Jibou

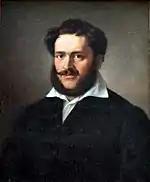
The evolution of Jibou was closely linked to the name of Hungarian statesman Miklós Wesselényi.

In 1781, his father, Miklós Wesselényi Sr., conflicts with aulic chancellor Johan Haller, his neighbor from Gârbou. On 16 October 1781, with an army of 540 people, armed "some with rifles, most with scythes, iron pitchforks, cudgels" and 12 outlaws, Miklós Wesselényi appears at Gârbou, taking Haller by surprise, who did not expect such a gesture. As a result of this conflict, Haller sends Wesselényi to trial for six counts: "blasphemy, crooked oath, fire implementing threat, challenge to a duel, infestation and arrest of royal officials, disturbing public security". The process is settled only after three years, when the very Emperor Joseph II, son of Maria Theresa, condemns Wesselényi to several years of prison at Kufstein.